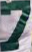
Number: 7